Titanomachy

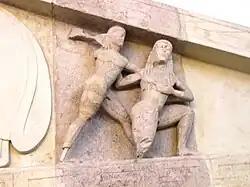
A possible Titanomachy: A beardless Zeus is depicted launching a thunderbolt against a kneeling figure (a Titan?) at the Gorgon pediment from the Temple of Artemis in Corfu as exhibited at the Archaeological Museum of Corfu.

A somewhat different account of the Titanomachy appeared in a poem that is now lost. The poem was traditionally ascribed to Eumelus of Corinth, a semi-legendary bard of the Bacchiadae ruling family in archaic Corinth, who was treasured as the traditional composer of the "Prosodion", the processional anthem of Messenian independence that was performed on Delos.